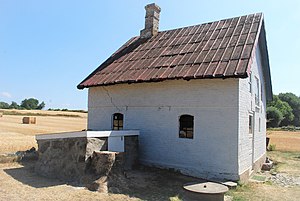
Skovby (Ærø) / Seværdigheder
Sandhus ved siden af annekshuset ved et tidligere husmandssted. Huset, blev når der var have og markarbejde brugt som en ekstra bolig. Derved sparede man arbejdet med at holde hoved-huset om sommeren
"Skovby er en landsby på Ærø, ca. fire kilometer sydøst for Søby. Byen har formodentlig fået sit navn fordi der oprindelig har været en større skov i området. Skovby hører til Ærø Kommune i Region Syddanmark. Af erhvervsvirksomheder er der en smedeforretning, vognmandsfirma, catering grossist-forretning, gallerier og to kunsthåndværkere. Skovbys børnefamilier har i samarbejde med Ærø Kommune i den vestlige del af landsbyen oprettet et friluftsområde med legeplads, boldbane og grillfaciliteter, i daglig tale kaldet ""Legepladsen"". Omkring halvdelen af husene er stråtækte og overvejende bindingsværkshuse fra første halvdel at 19. århundrede. Den øvrige del er fra omkring århundredeskiftet, og kun enkelte nyere huse eller avlsbygninger ses i byen.